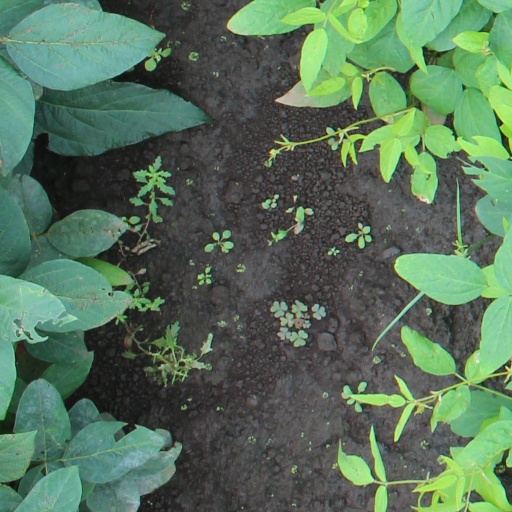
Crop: soybean